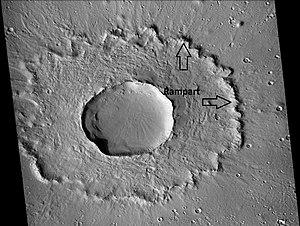
Les cratères à rempart sont un type spécifique de cratère d'impact qui sont caractérisés par un éjecta fluidisé et qui se retrouvent principalement sur Mars. Il y a un exemple connu sur la Terre, la Nördlinger Ries en Allemagne. Un cratère à rempart présente un éjecta avec une crête basse le long de sa bordure. Généralement, un cratère à rempart affiche une limite externe bombée, comme si la matière avait été déplacée le long de la surface, au lieu de voler selon une trajectoire balistique. Les flux sont parfois détournés autour de petits obstacles, au lieu de tomber sur eux. Les éjectas semblent se déplacer comme une coulée de boue. Certaines formes de cratères à rempart peuvent être reproduites par des tirs de projectiles dans la boue. Bien que de tels cratères peuvent être trouvés partout sur la planète Mars, les plus petits ne se trouvent qu'aux hautes latitudes, où la glace est supposée être proche de la surface. Il semble que l'impact doit être assez puissant pour pénétrer au niveau de la surface de la glace.